Banking in Israel

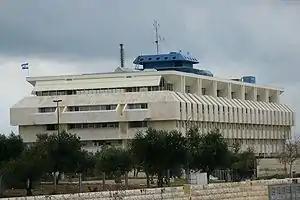
Bank of Israel

Banking in Israel has its roots in the Zionist movement at the beginning of the 20th century prior to the establishment of the State of Israel in 1948.